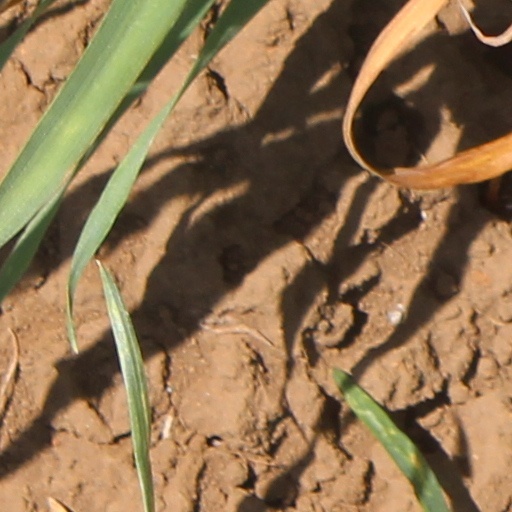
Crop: wheat